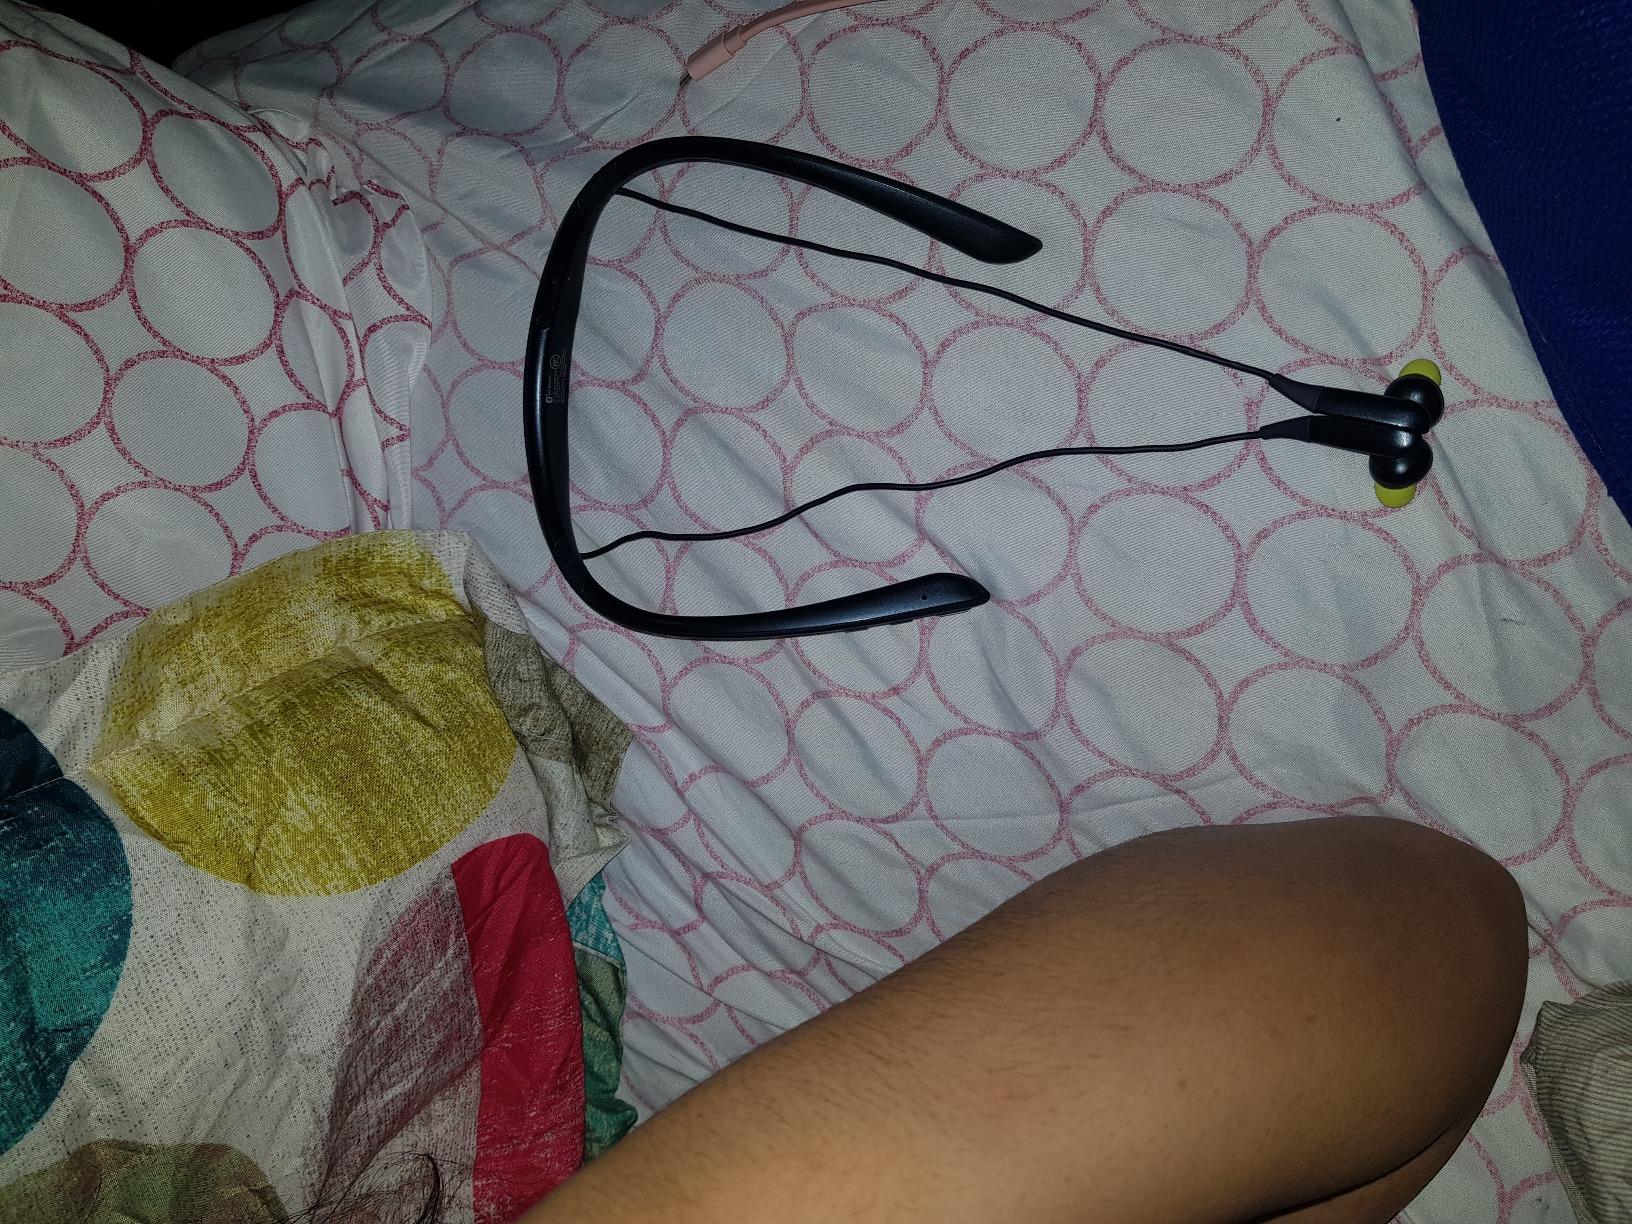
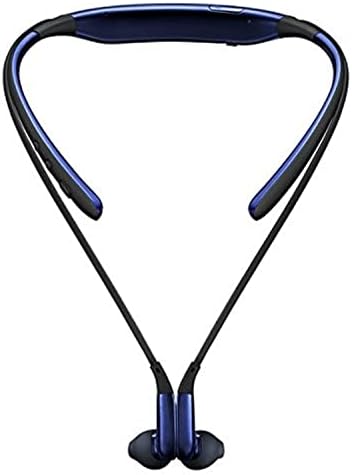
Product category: headphones
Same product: no